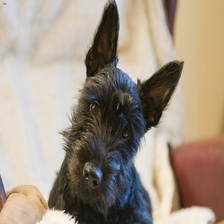
Species: dog
Breed: scottish terrier